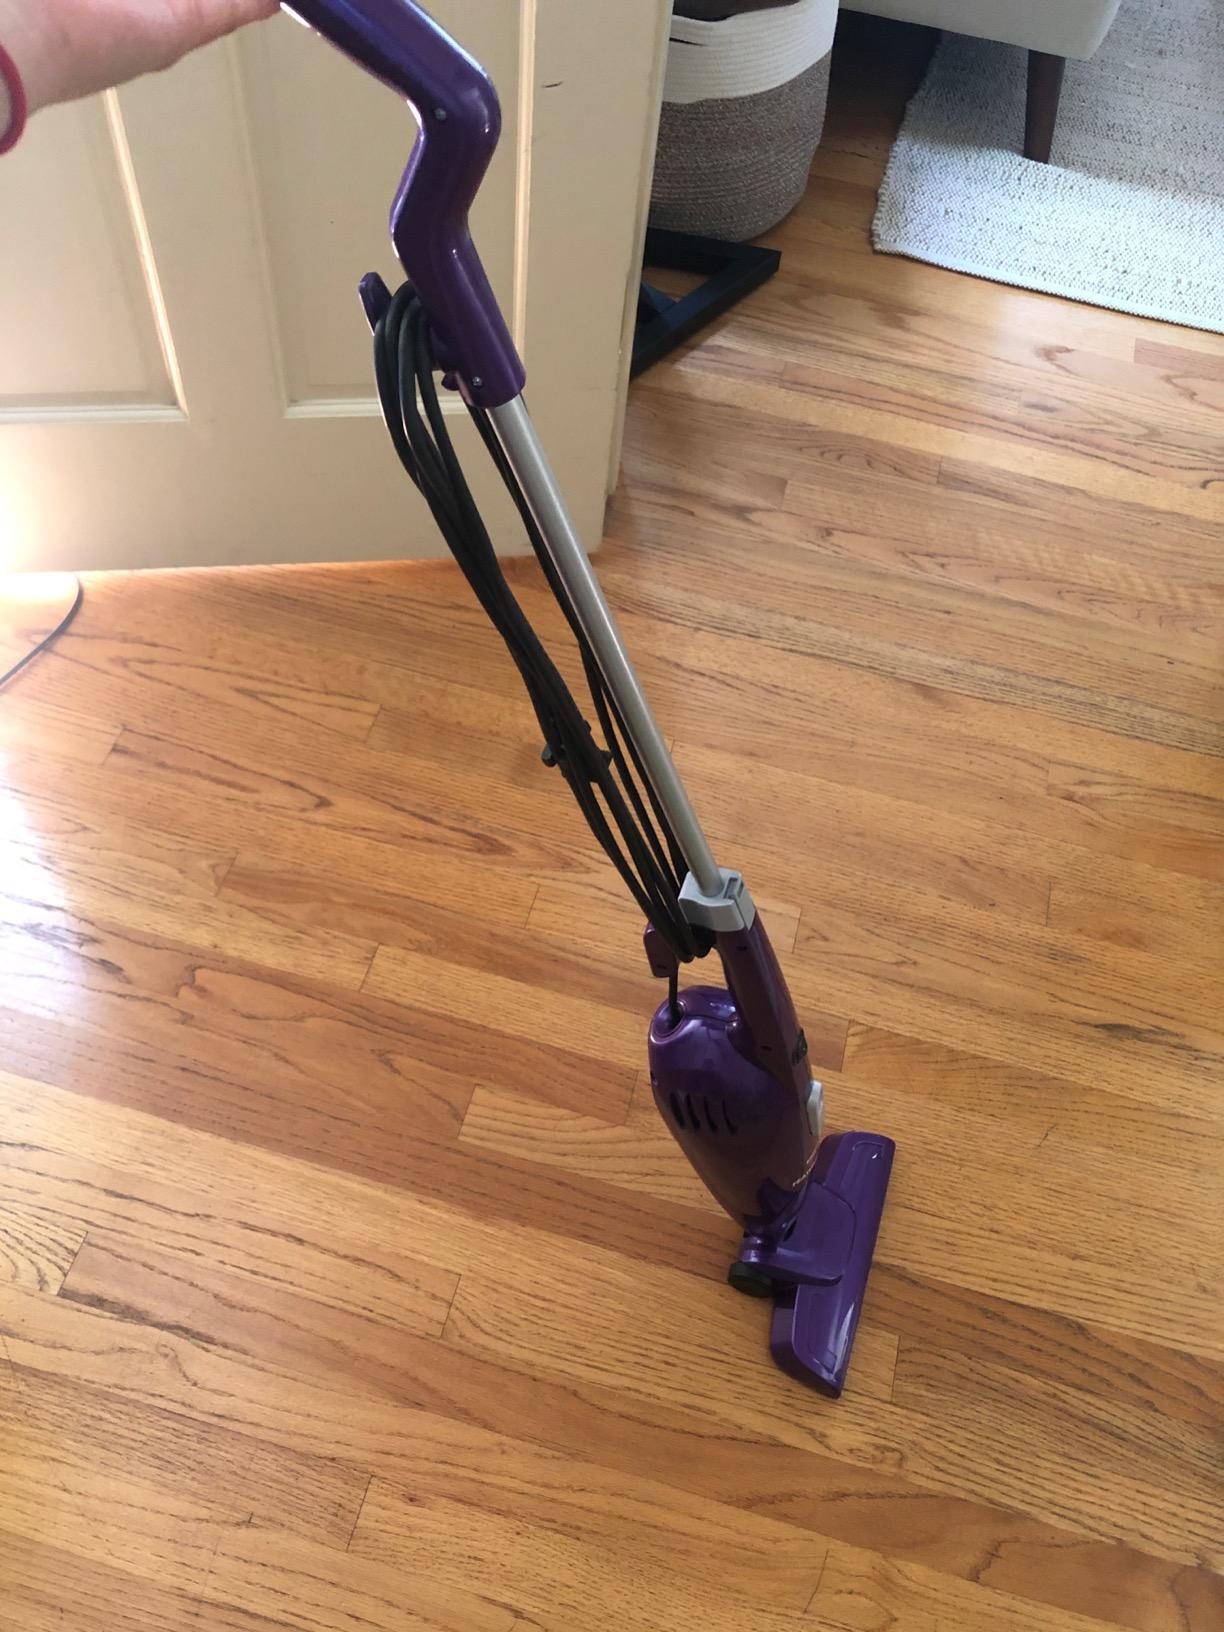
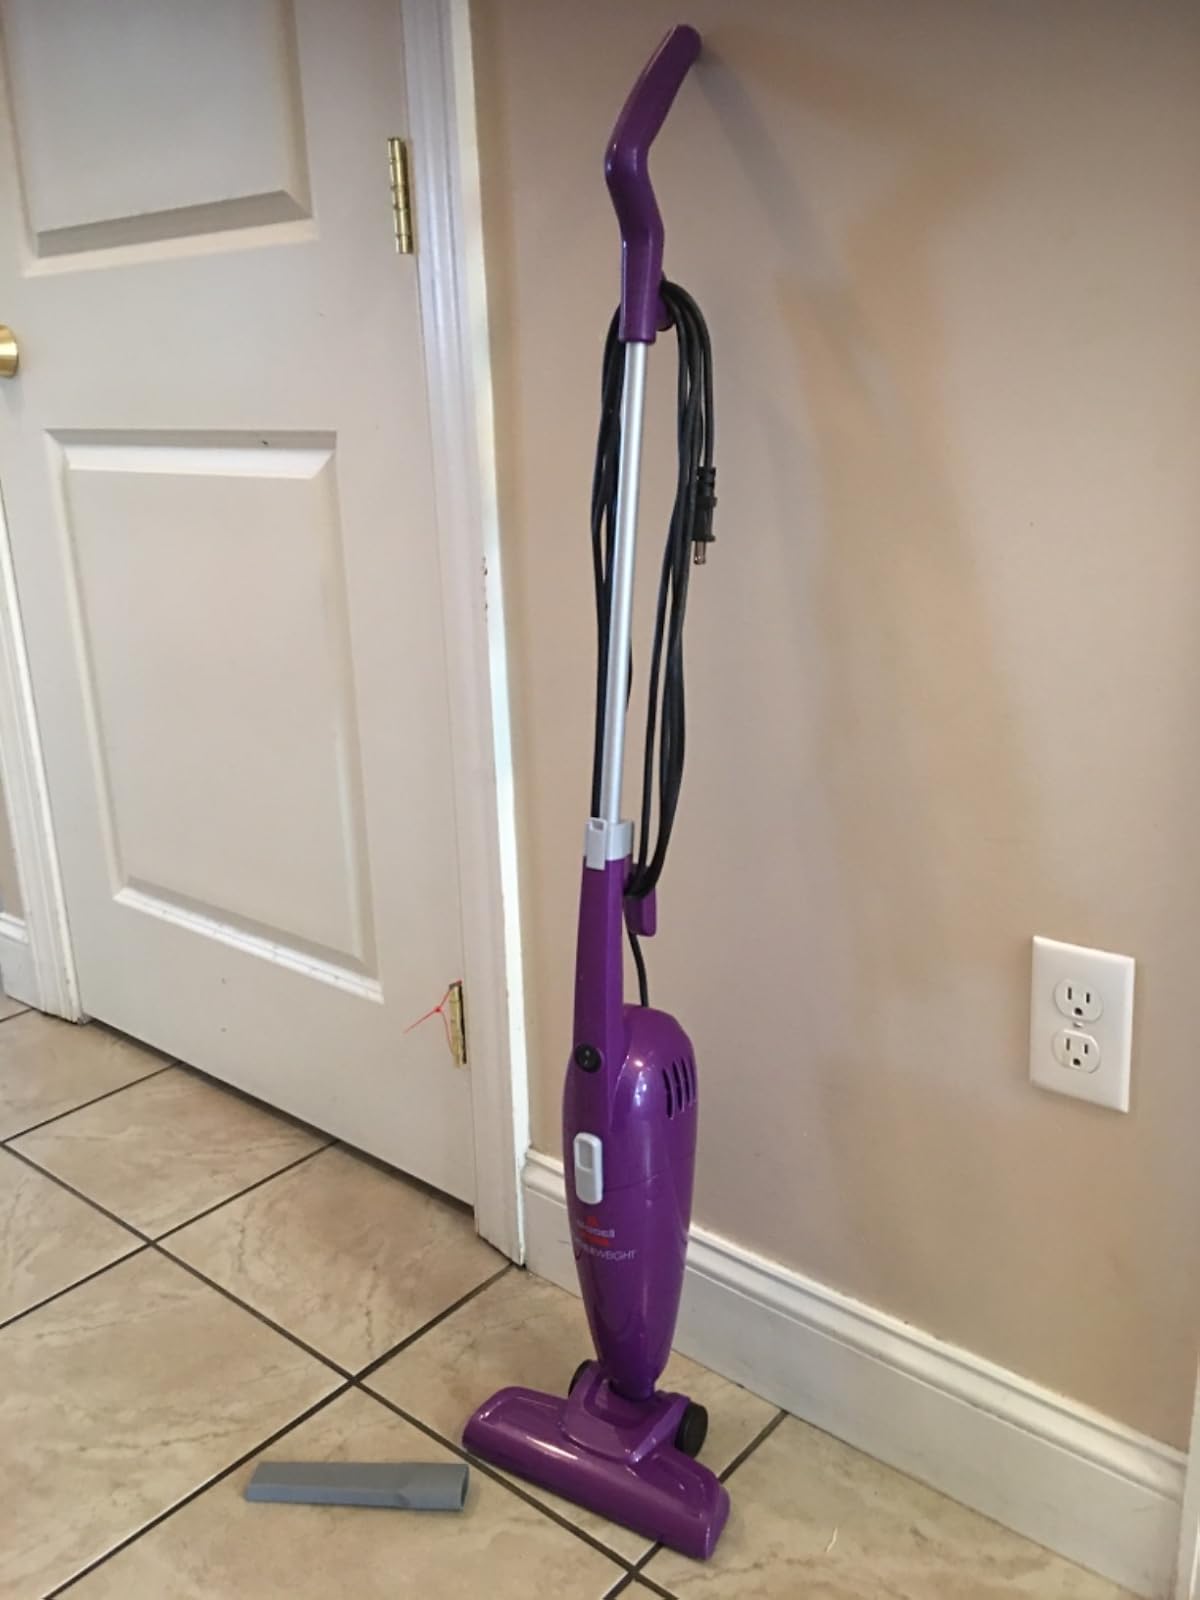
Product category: items_vacuum
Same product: yes